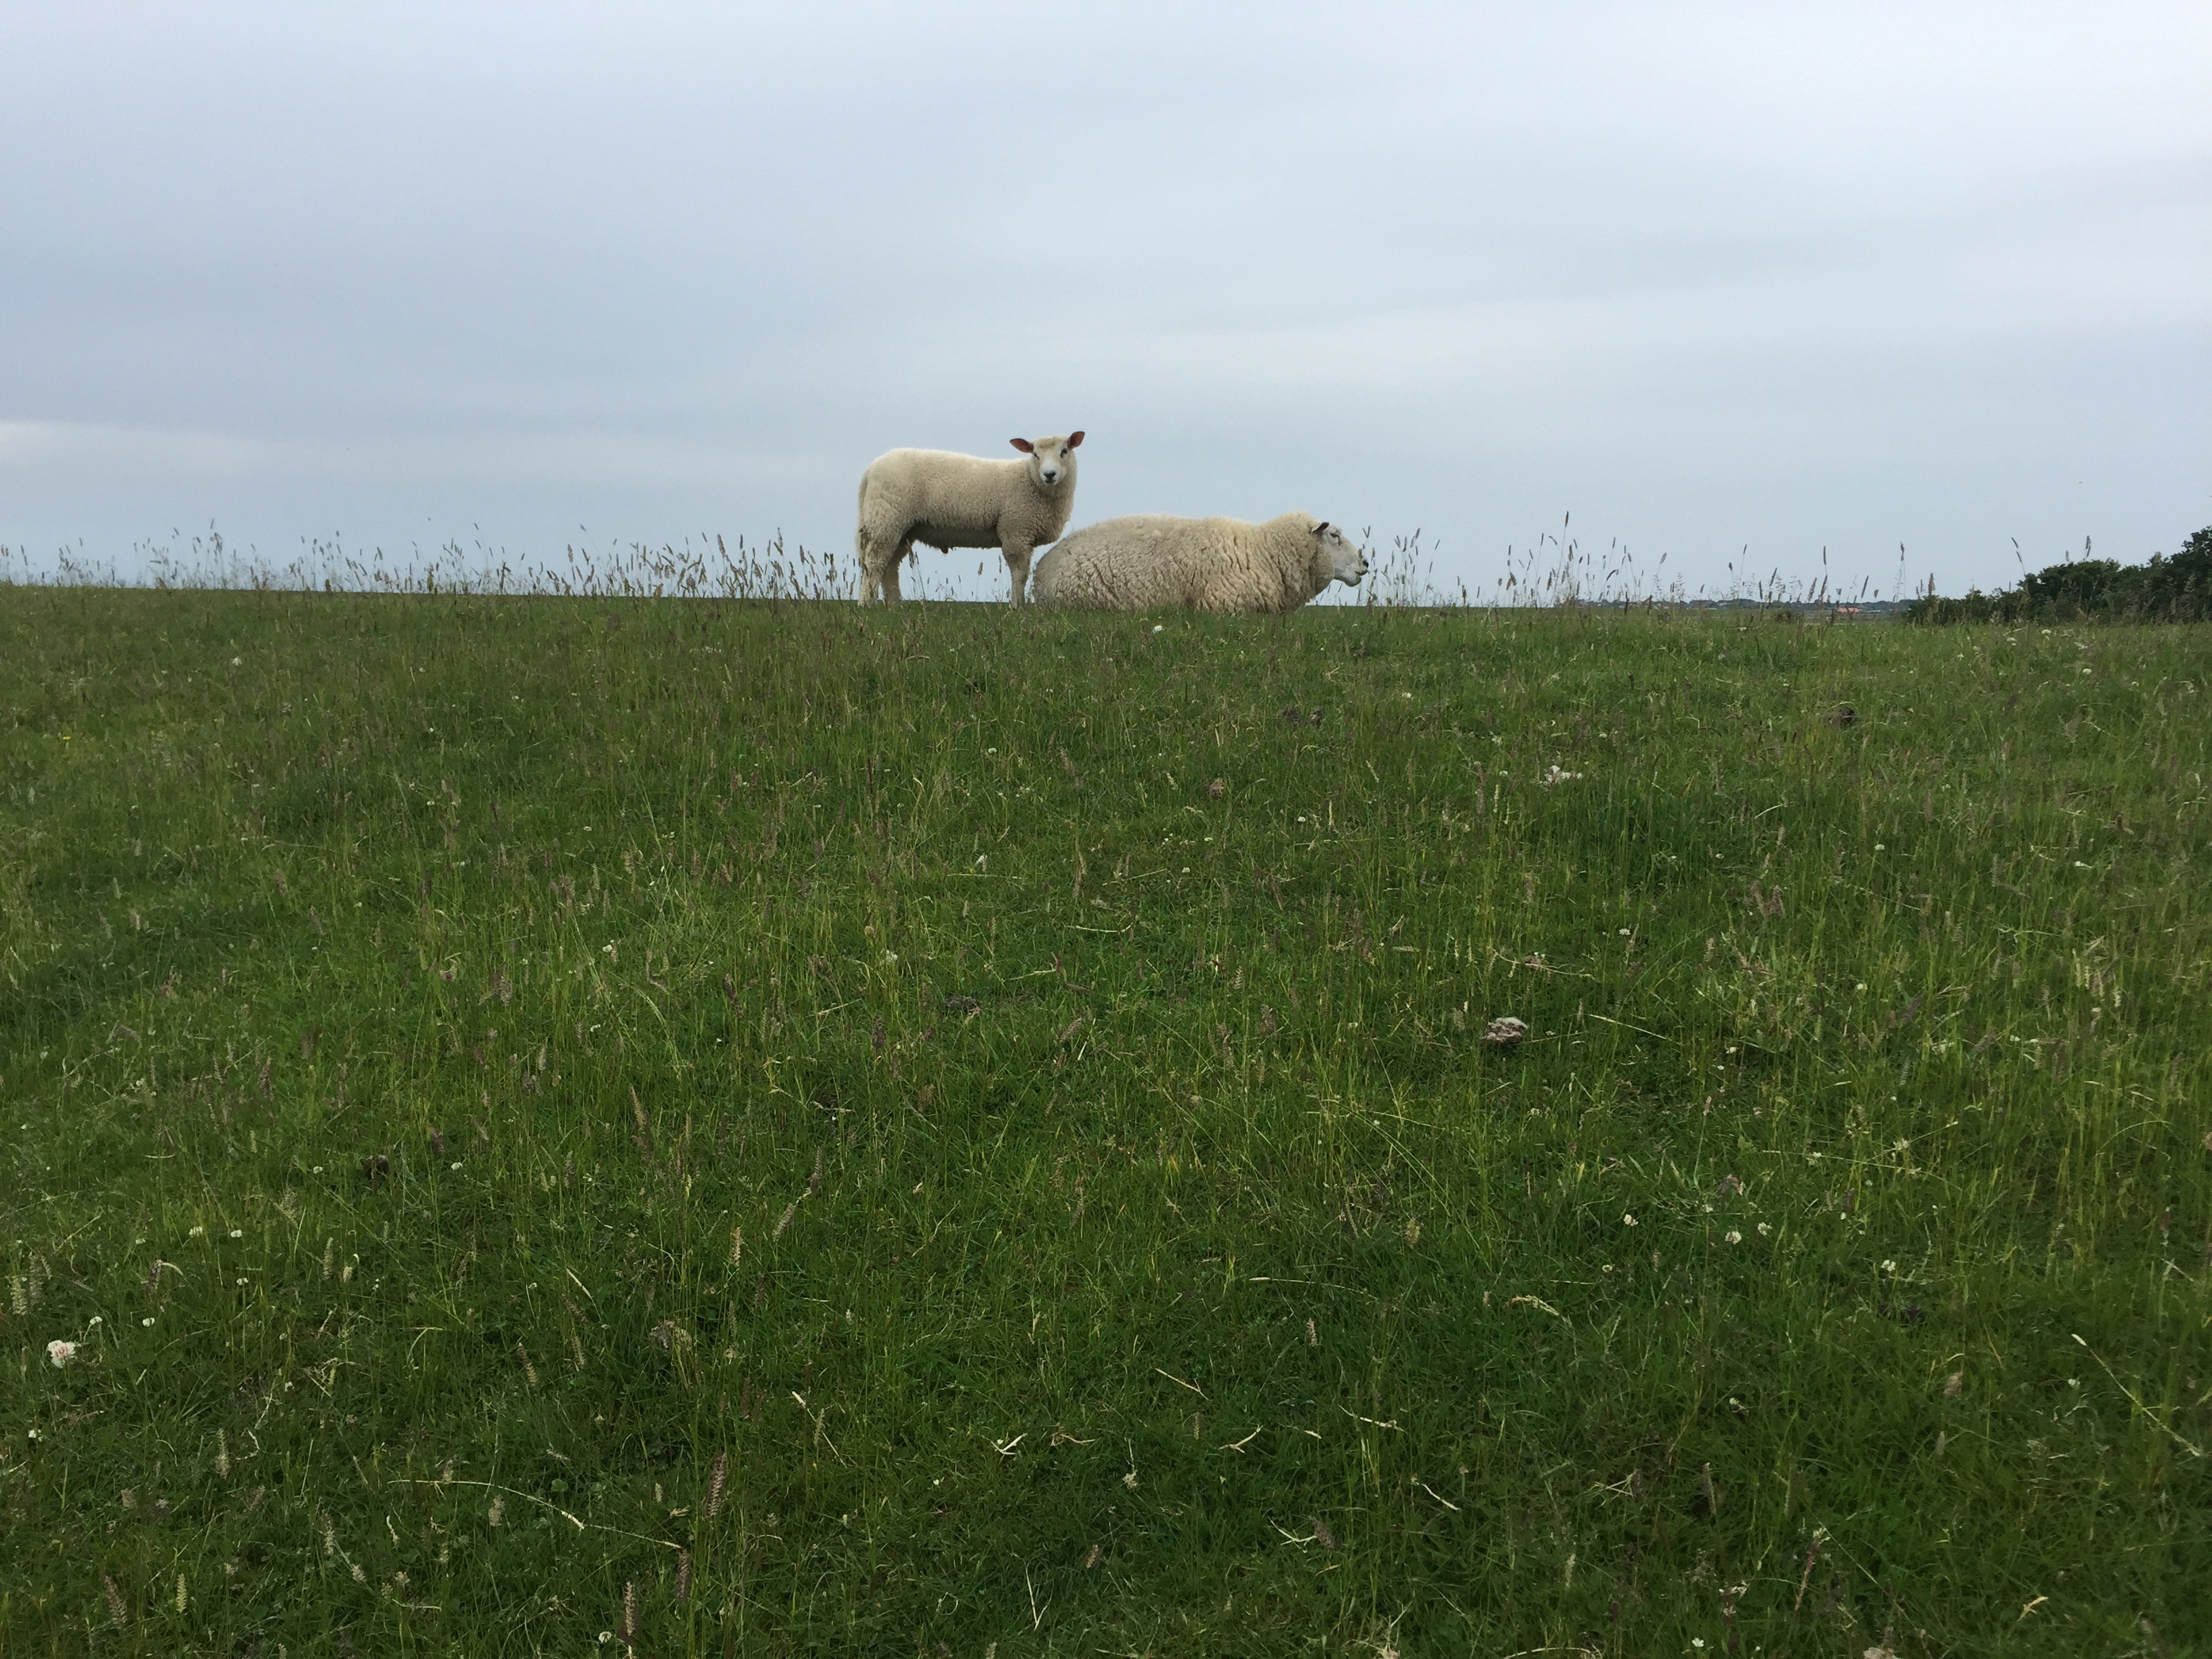
grass, field, farm, meadow, prairie, wildlife, pasture, grazing, sheep, plain, grassland, sheeps, habitat, north sea, ecosystem, steppe, rural area, nordfriesland, dike, deichschaf, sheep on dyke, natural environment, grass family, cattle like mammal